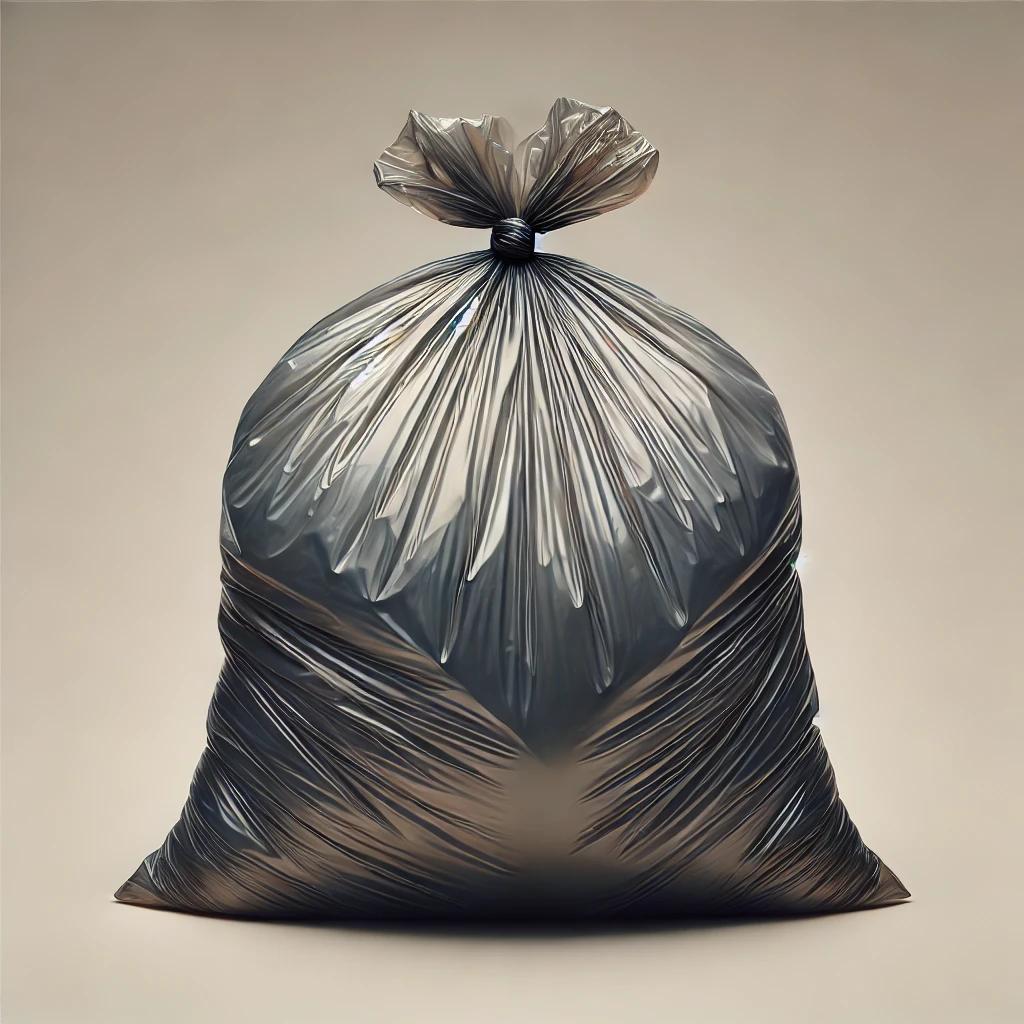
Etiqueta: plástico